History of Peru (1956–1968)

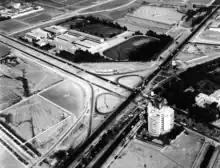
Aerial view of Limatambo Building, San Agustín school and Javier Prado Avenue in the 1960s.

Legal recognition was also given to hundreds of indigenous Indian communities, the hospital network was expanded into uncovered areas, and improvements were made in social security coverage. Migrations to the main ciiies gave rise to the appearance of the first human settlements in the urban periphery, today converted into districts since the promulgation of the 1993 Constitution of Peru. But initially, the stagnation caused by the lack of investment kept thousands in extreme poverty for several years. Migrants and their descendants would become the majority population of cities, which would lead to significant changes in culture, urban appearance and social coexistence. Between 1940 and 1972 the urban population of Peru would go from being just over 35% to 60% of the population.